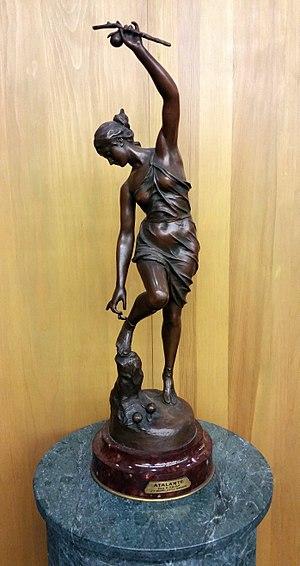
Sculpture Atalante de Georges Saulo à la bibliothèque McLenna de l'Université McGill à Montréal
Georges Ernest Saulo, né à Angers le 16 septembre 1865 et mort à Paris le 28 janvier 1945, est un sculpteur français.